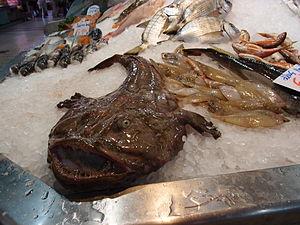
La baudroie commune, nommée aussi lotte ou baudroie, est un poisson marin qui vit le long des côtes d'Europe. On la trouve fréquemment sur les côtes de Provence.
Les Lophiiformes, souvent appelés poissons-pêcheurs, sont un ordre de poissons marins benthiques. Il s'agit de poissons osseux ayant un mode de prédation caractéristique : la première épine de la nageoire dorsale, appelée illicium ou « tige », est surmontée de l’esca ou « leurre », leur permettant d’attirer des proies.
Le genre Lophius regroupe 7 ou 8 espèces de poissons marins de la famille des Lophiidae, traditionnellement appelés « lotte » ou « baudroie ».